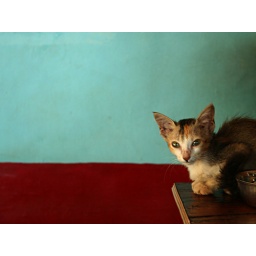
This hungry kitty was perched over the cash counter ready to pounce. Prema Cafe' on Gokarna beach